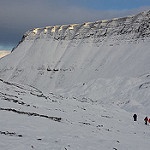
Label: glacier